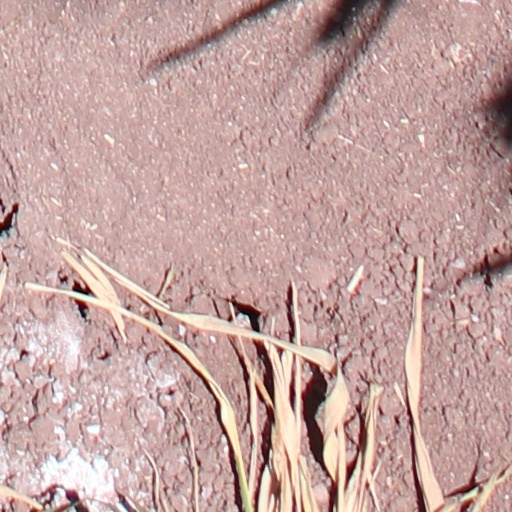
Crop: wheat